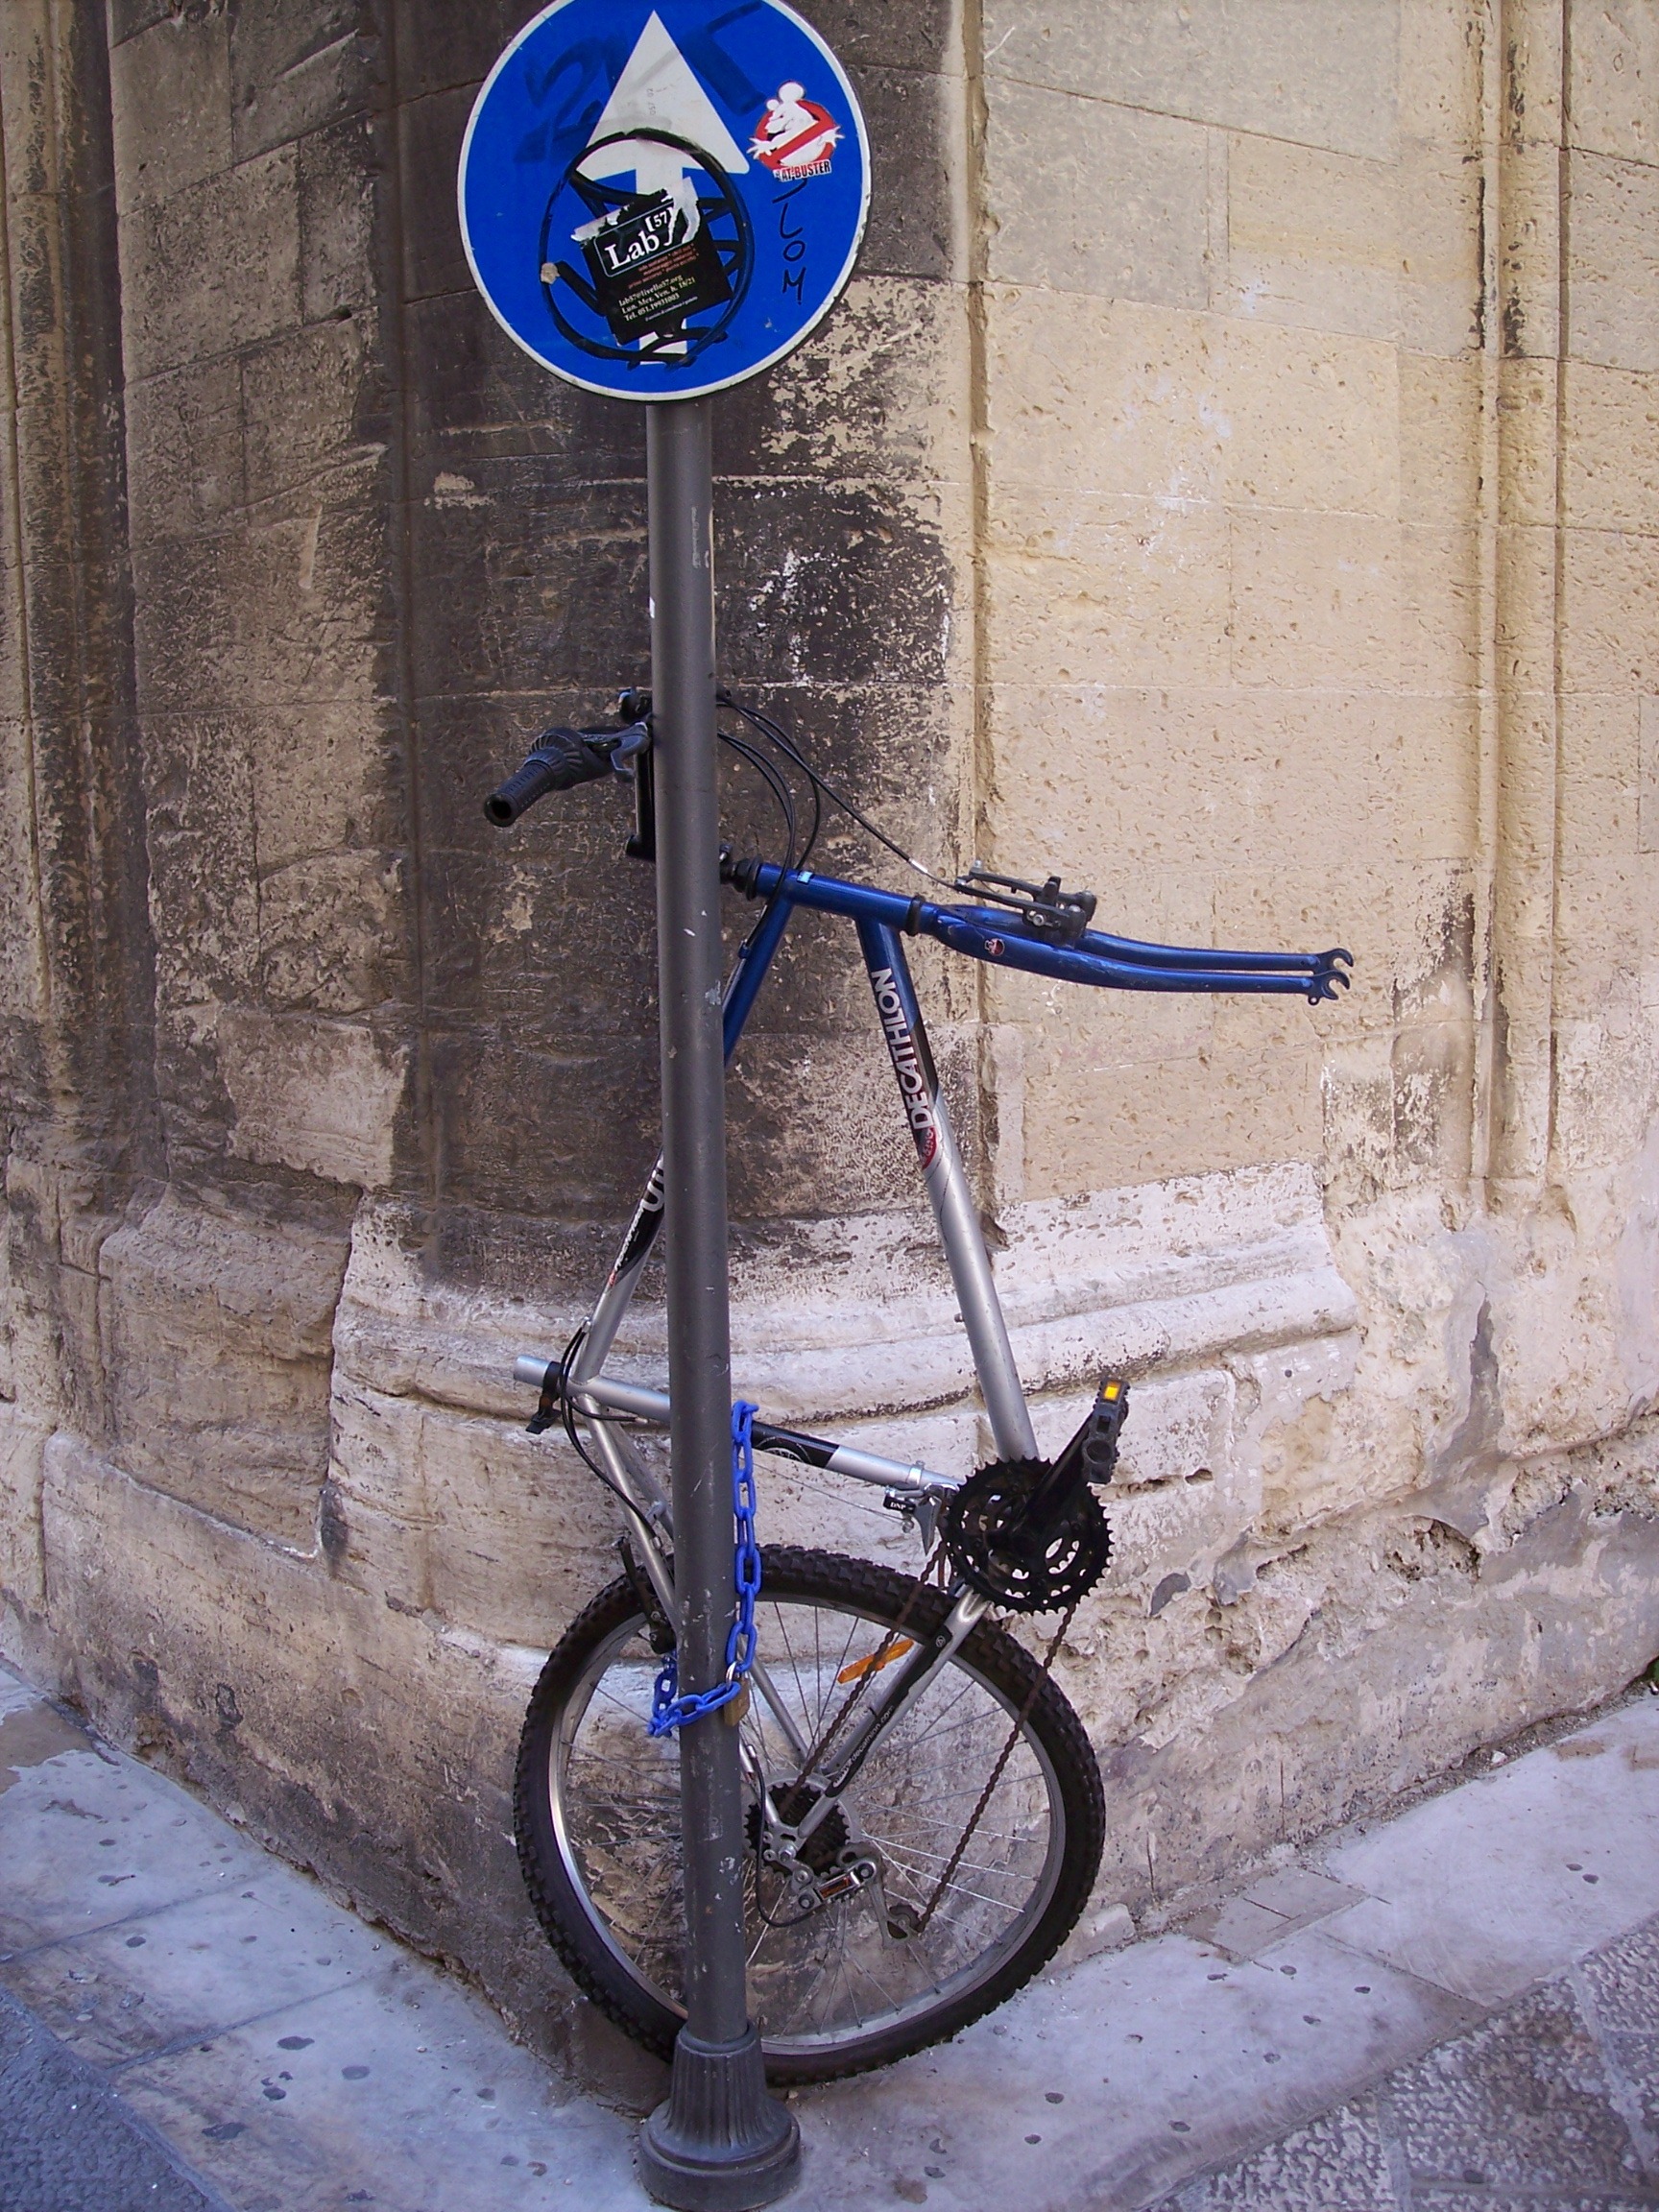
wheel, old, bicycle, parking, vehicle, blue, street sign, route, sports equipment, mountain bike, chains, land vehicle, cycle sport, bicycle motocross, bmx bike, freestyle bmx, road bicycle